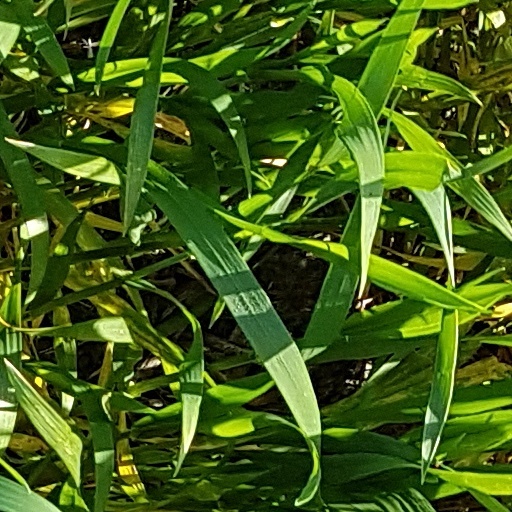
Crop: wheat